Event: Typhoon Ruby
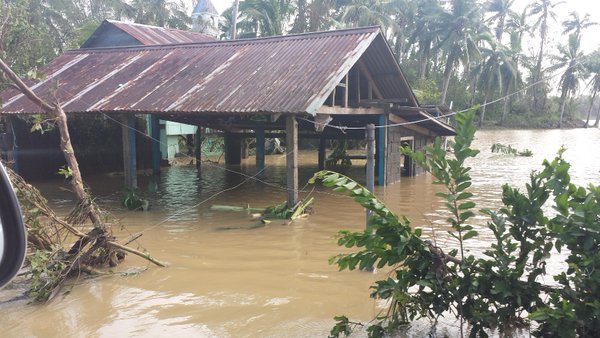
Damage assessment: damage